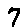
Label: 7